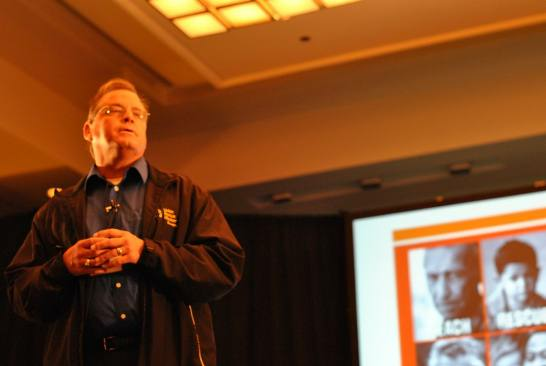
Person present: Yes